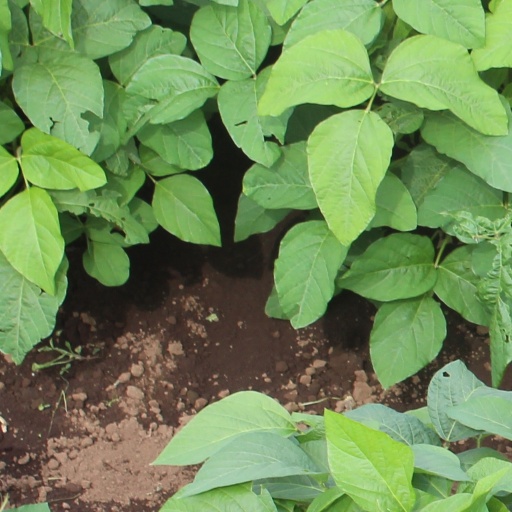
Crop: soybean